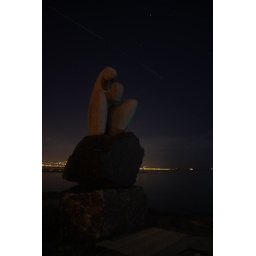
The fun on this one is the plane passing by ;) It's a lot better seen on a black background ...